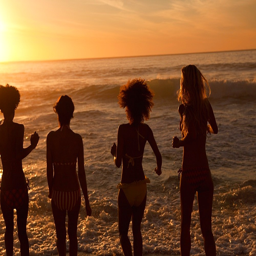
young women standing upright on the beach